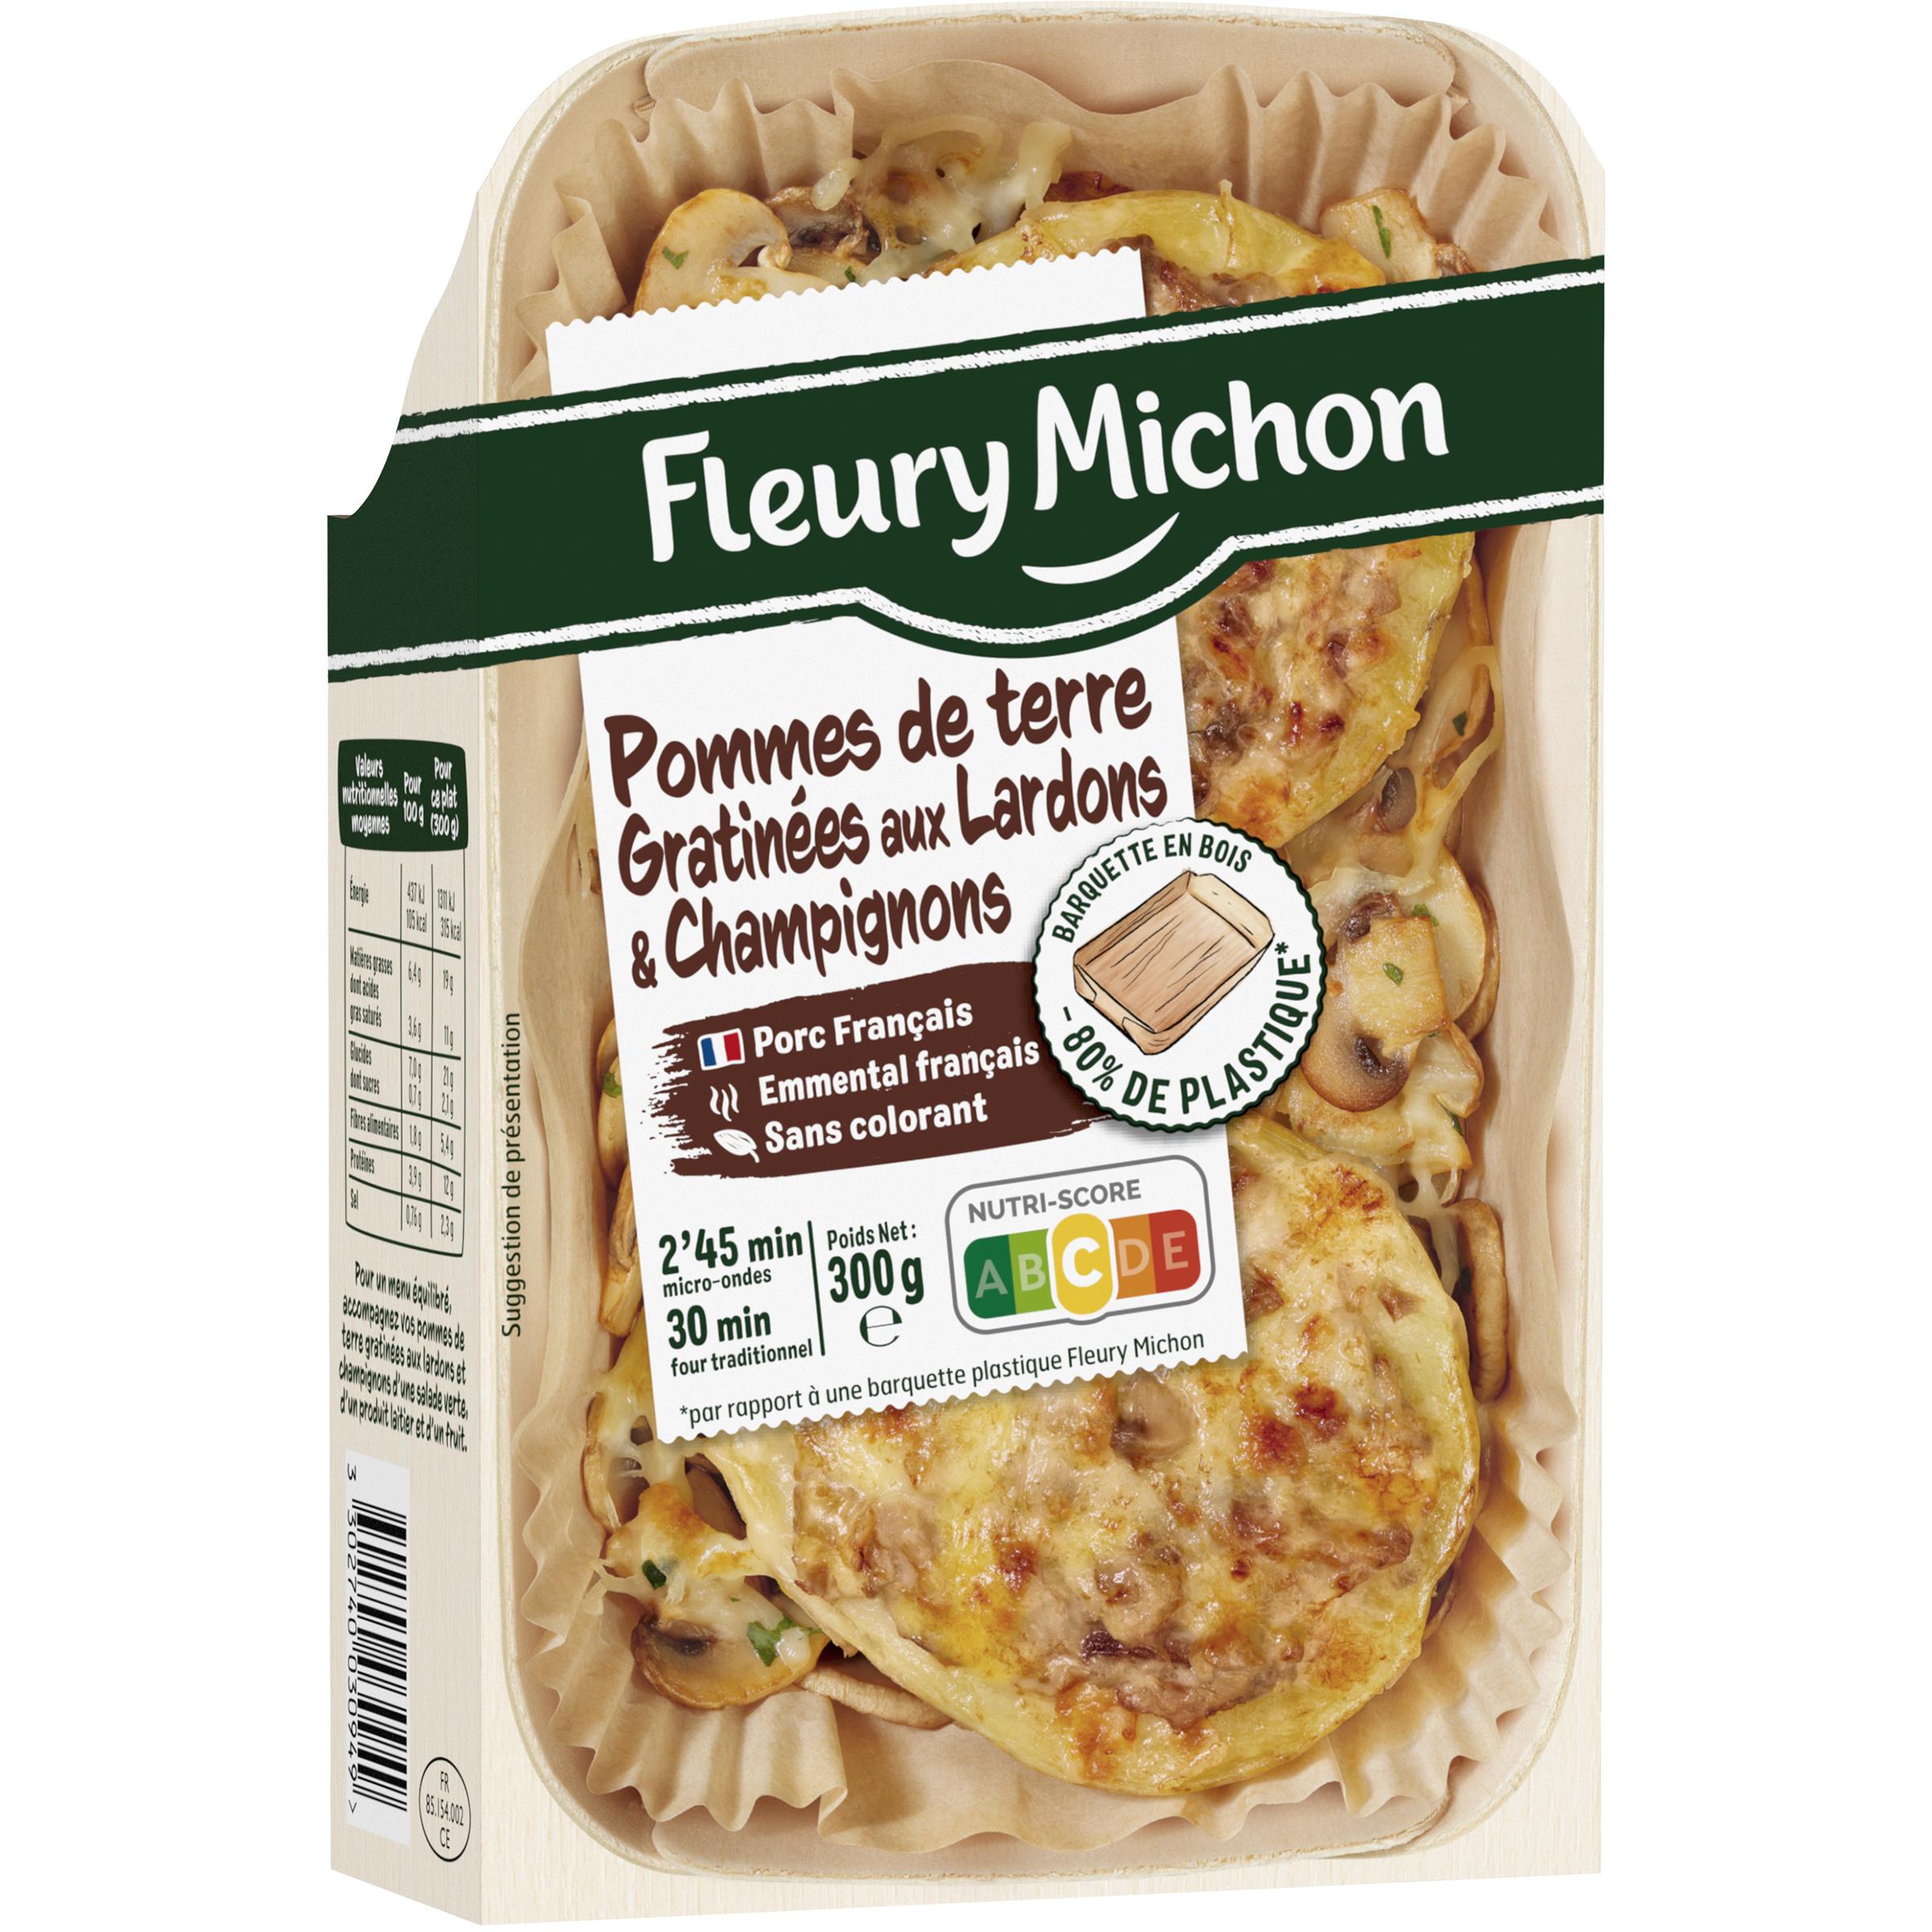
Nutri-Score label: nutriscore-c